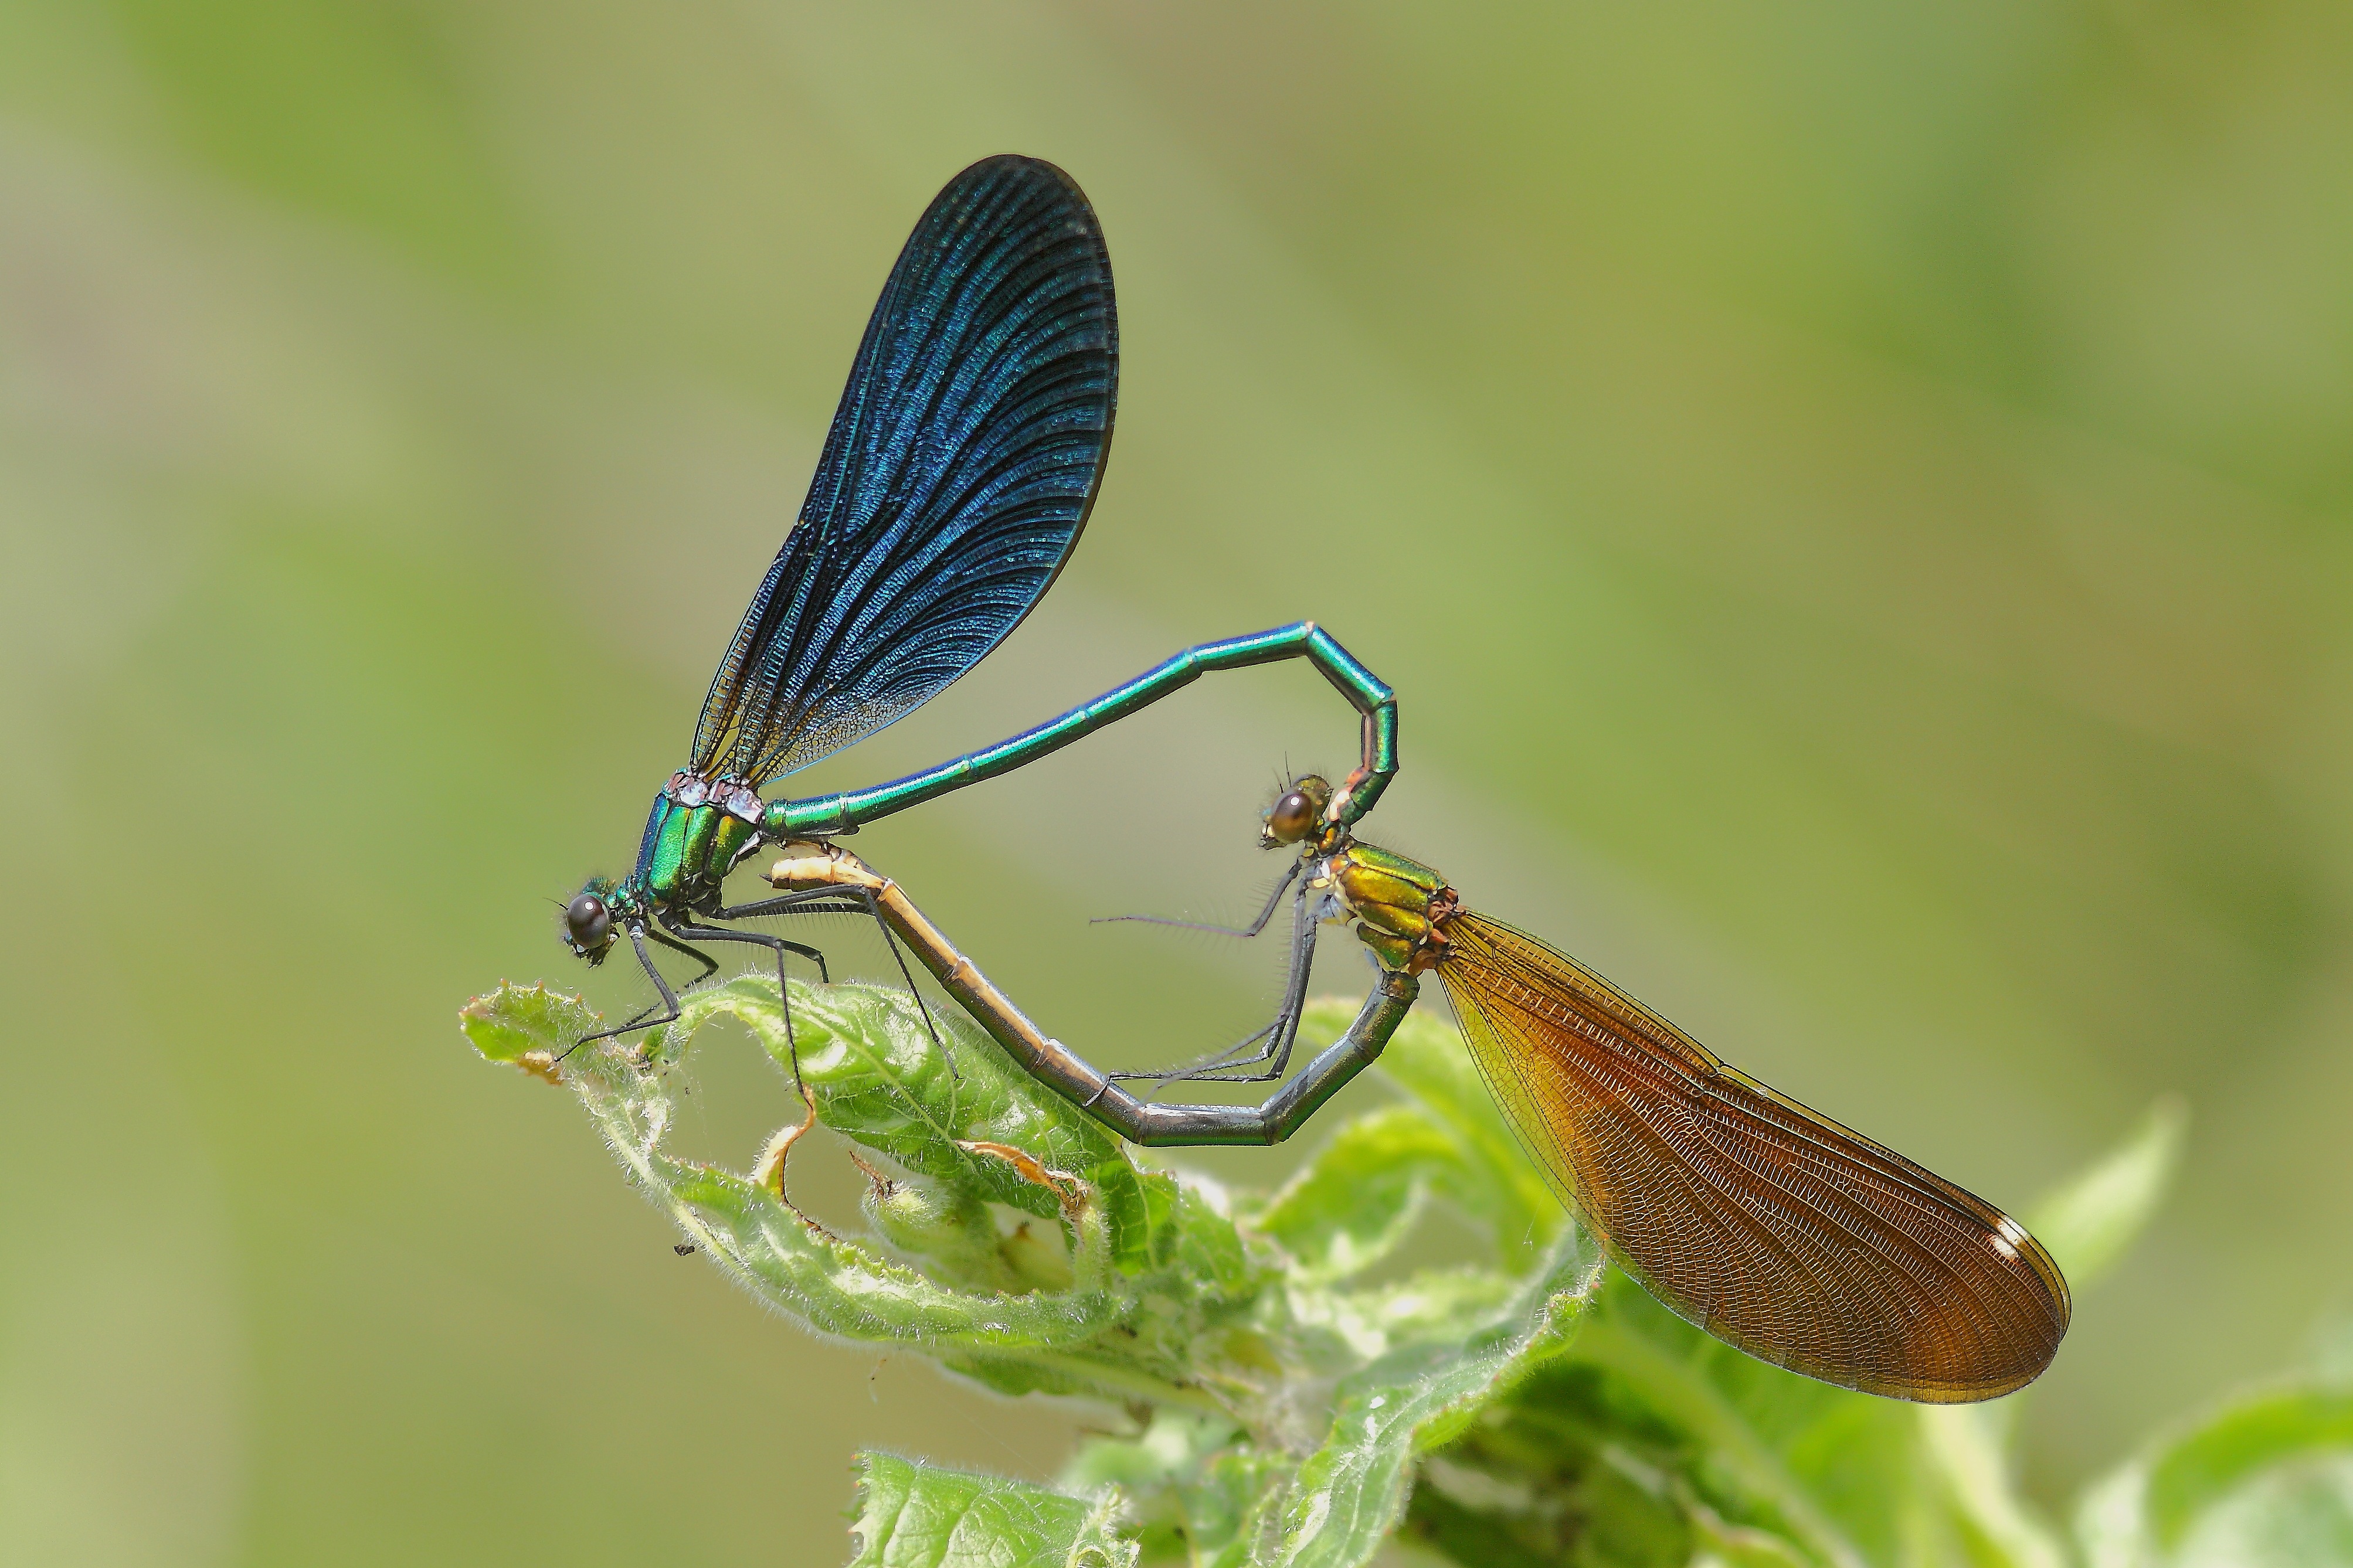
nature, wing, photography, flower, green, insect, butterfly, fauna, invertebrate, close up, dragonfly, coupling, damselfly, nectar, pieridae, macro photography, arthropod, dragonflies, bridesmaids, plant stem, dragonflies and damseflies, lycaenid, net winged insects, brush footed butterfly, colias